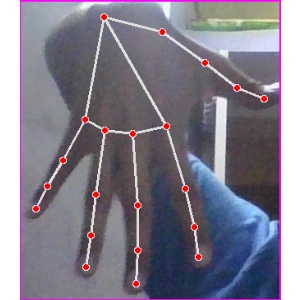
अक्षर: ढ